Herbert Michaelis

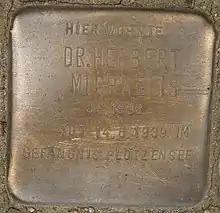
Stolperstein for Michaelis

Dr. Herbert Michaelis (3 September 1898 — 14 June 1939) was a German lawyer and Communist, and a member of the German Resistance during the Third Reich.